Weigela

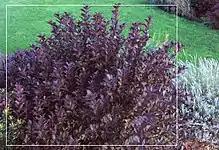
"Weigela florida" 'Wine & Roses': included in the periphery are dwarf Indian hawthorn, English lavender, and sword fern

Several of the species are very popular ornamental shrubs in gardens, although species have been mostly superseded by hybrids (crosses between "W. florida" and other Asiatic species). The following cultivars have gained the Royal Horticultural Society's Award of Garden Merit: